John Marshall

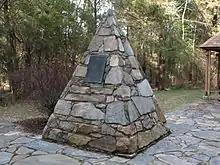
Marshall's birthplace monument in Germantown, Virginia

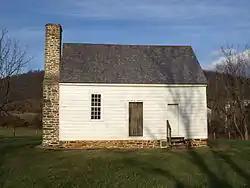
Hollow House

Marshall was born on September 24, 1755, in a log cabin in Germantown in the Colony of Virginia in British America.